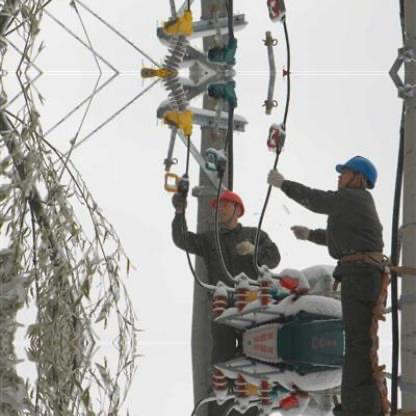
Objects in the image:
label: helmet
label: helmet